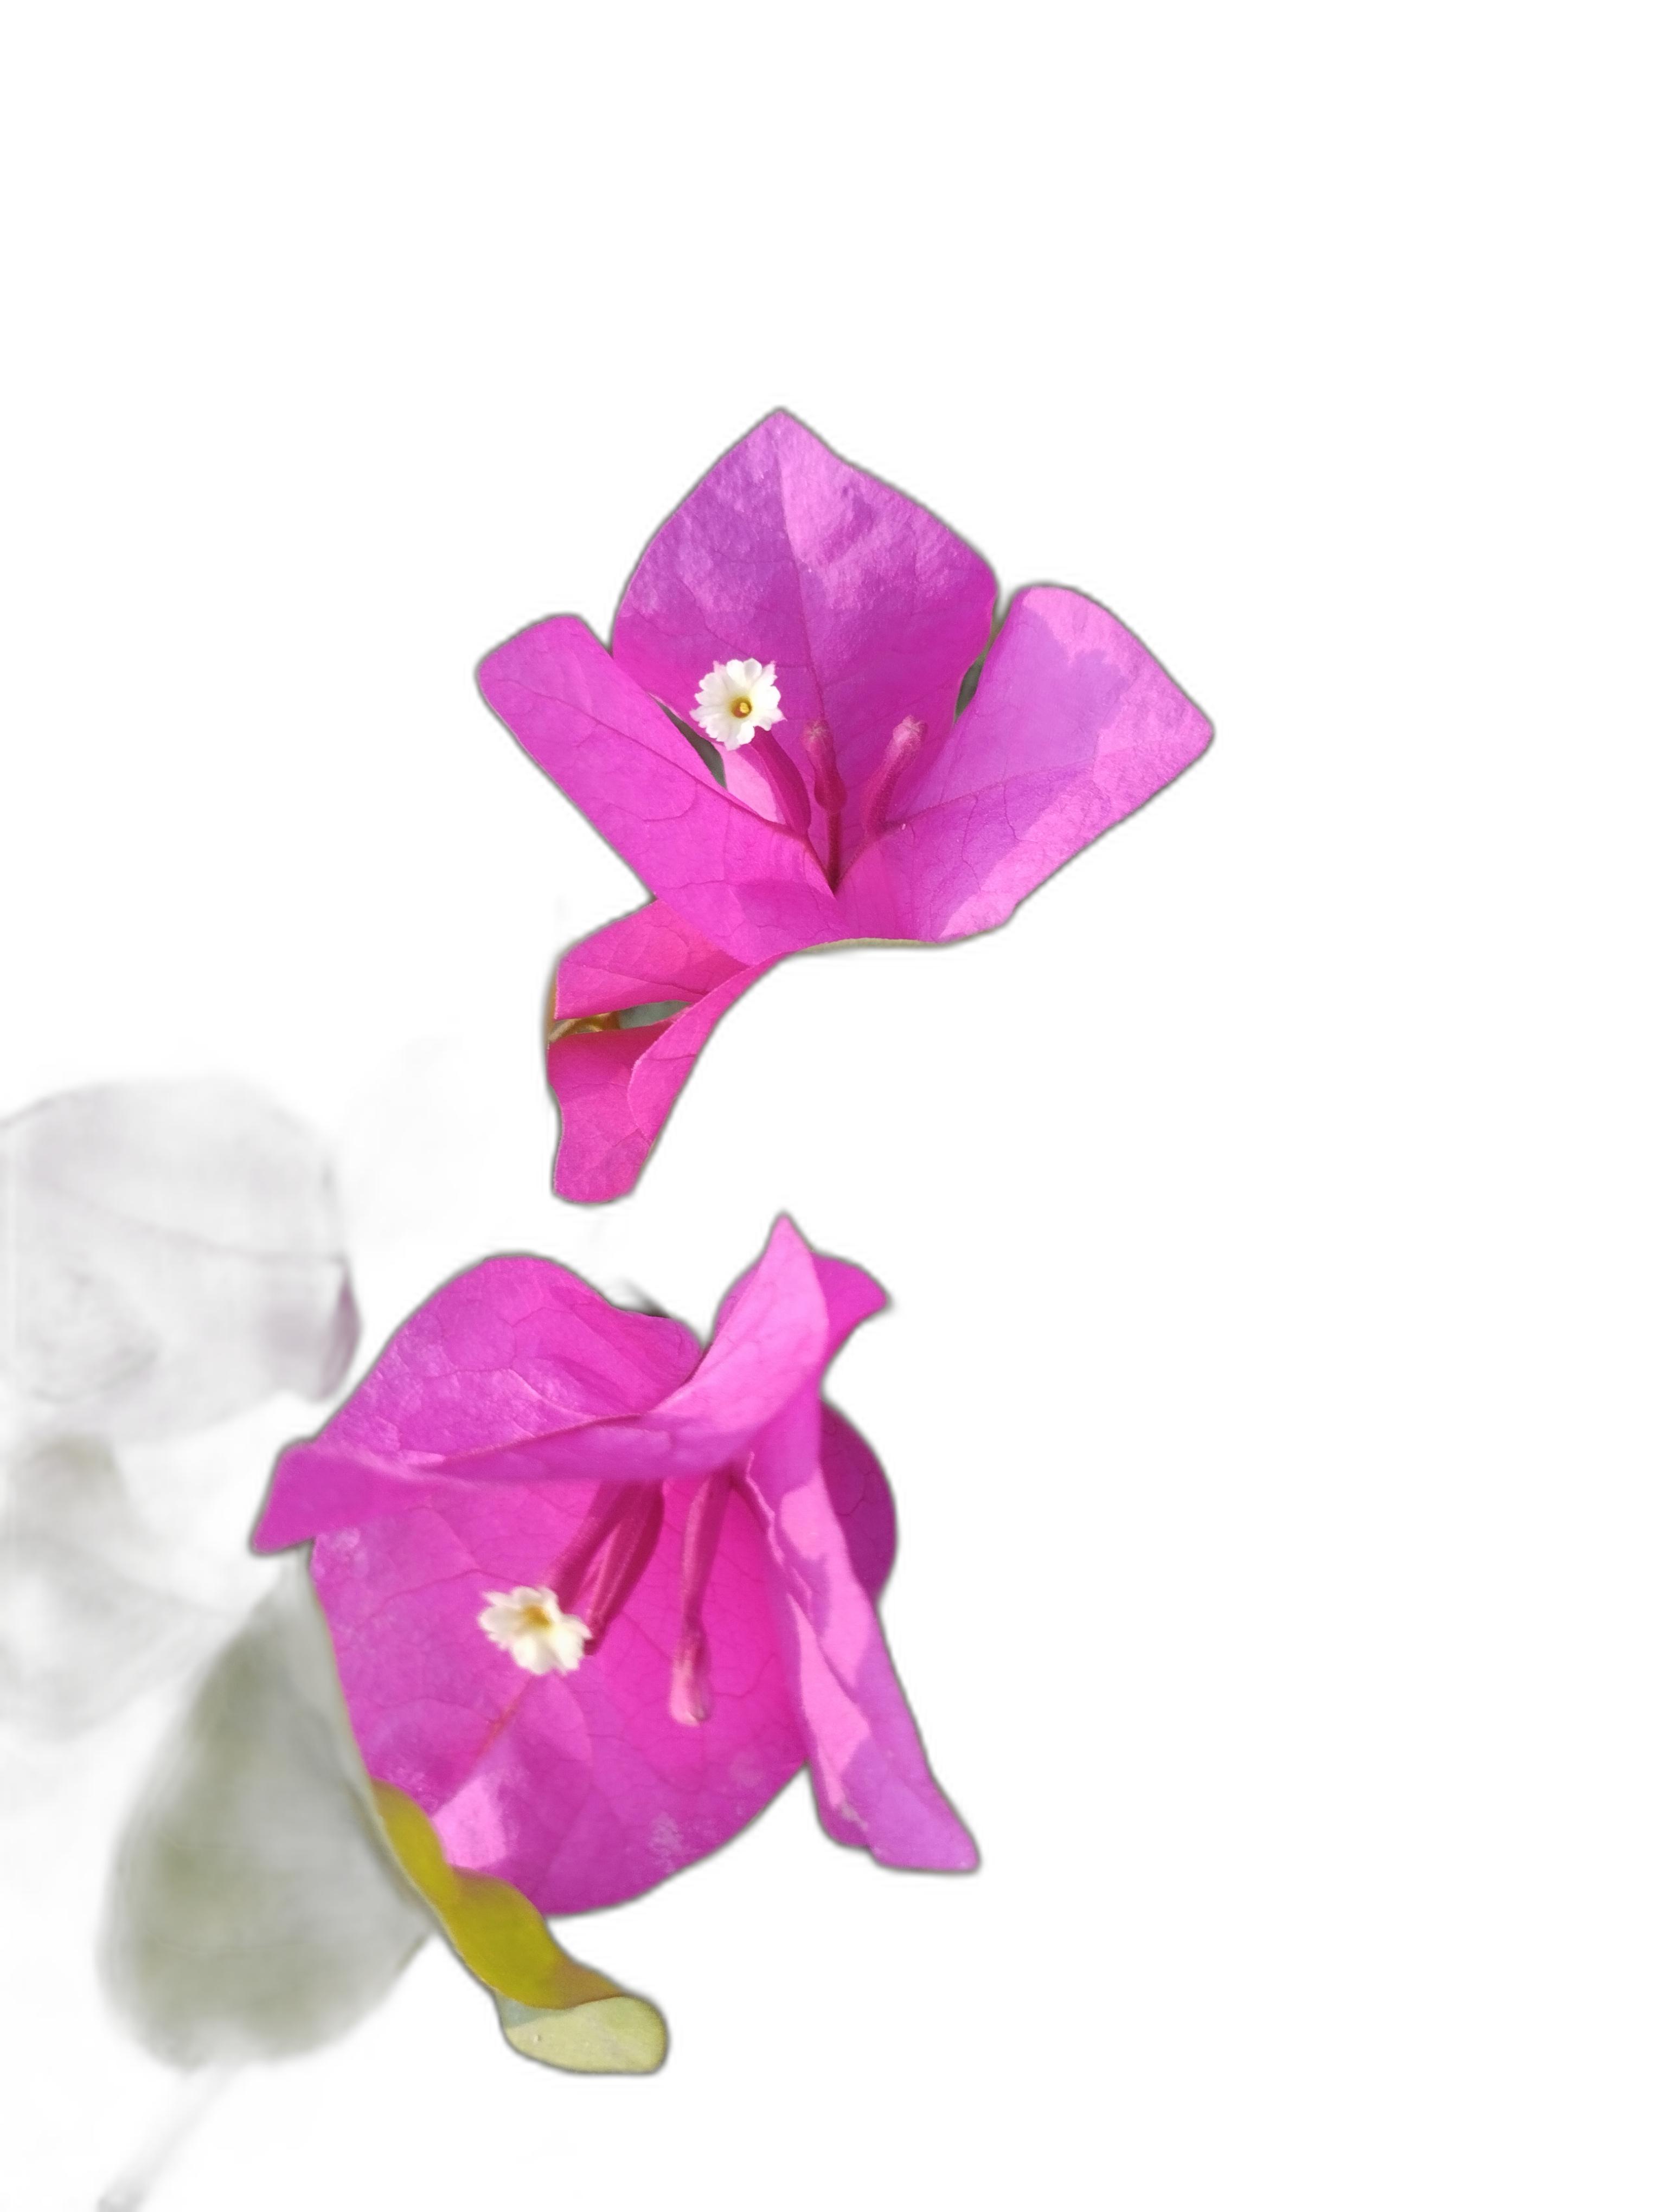
Label: Bougainvillea